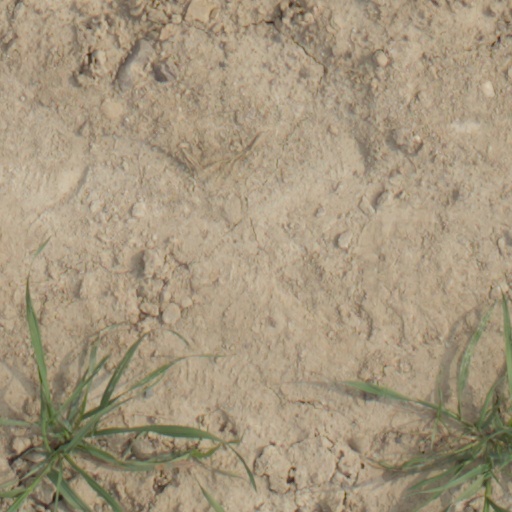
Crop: wheat